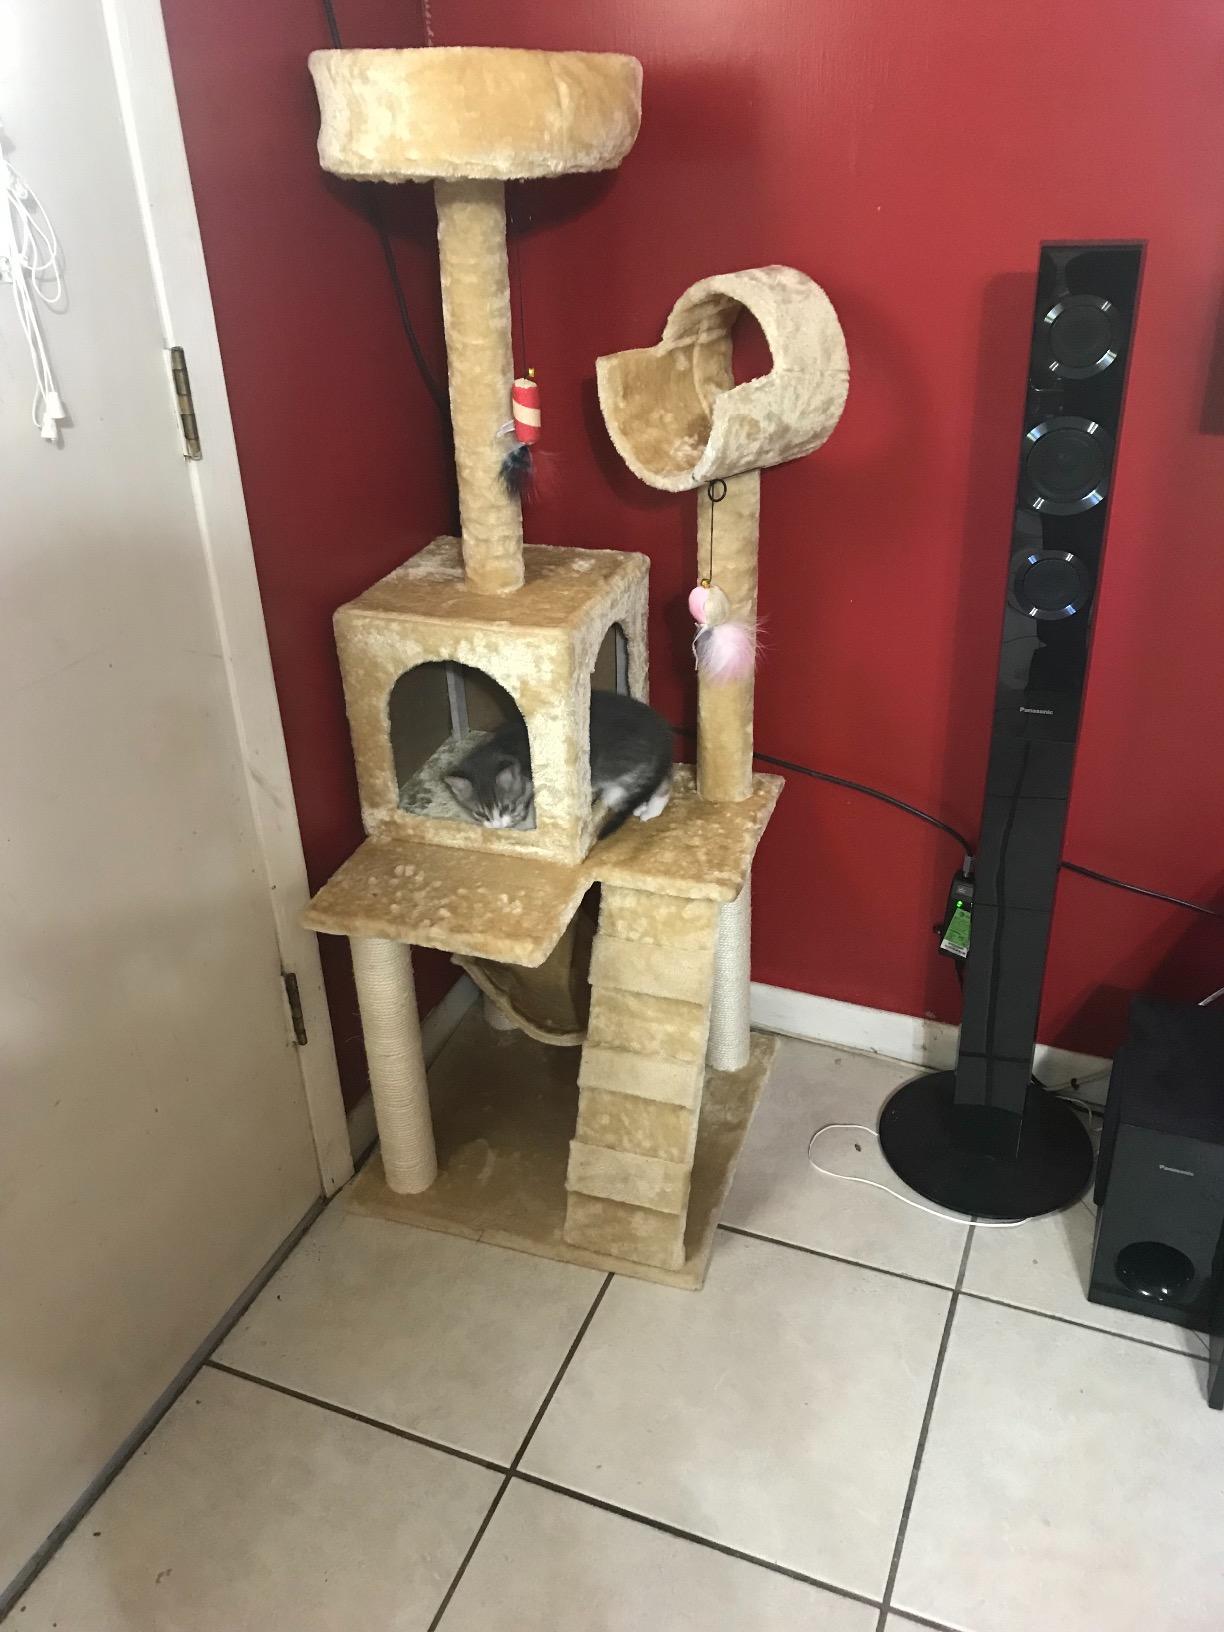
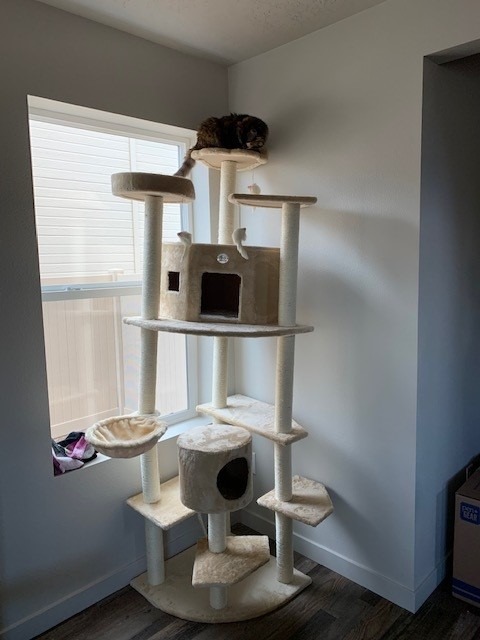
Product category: items_cat tree
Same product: no